Shrewsbury Abbey

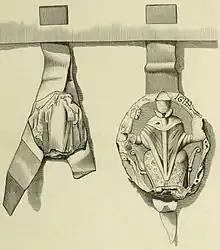
Seal of Shrewsbury Abbey with fragment of abbot's seal, c. 1200, showing St Peter enthroned and bearing the Keys of Heaven and a book. It was used to validate a deed from the time of Abbot Hugh de Lacy.

Before the Norman Conquest of England, a small Saxon chapel dedicated to St Peter stood outside the east gate of Shrewsbury; it had been built by Siward, son of Ethelgar and a close relative of Edward the Confessor. There was still a landowner, known as Siward the Fat, in Shropshire in the Domesday Book of 1086, although he had owned many more estates in 1066. He must have been the donor of the two estates the church is known from Domesday to have held in 1066: at Boreton near Condover and Lowe near Farley. However, the Abbey had lost Lowe by 1087.